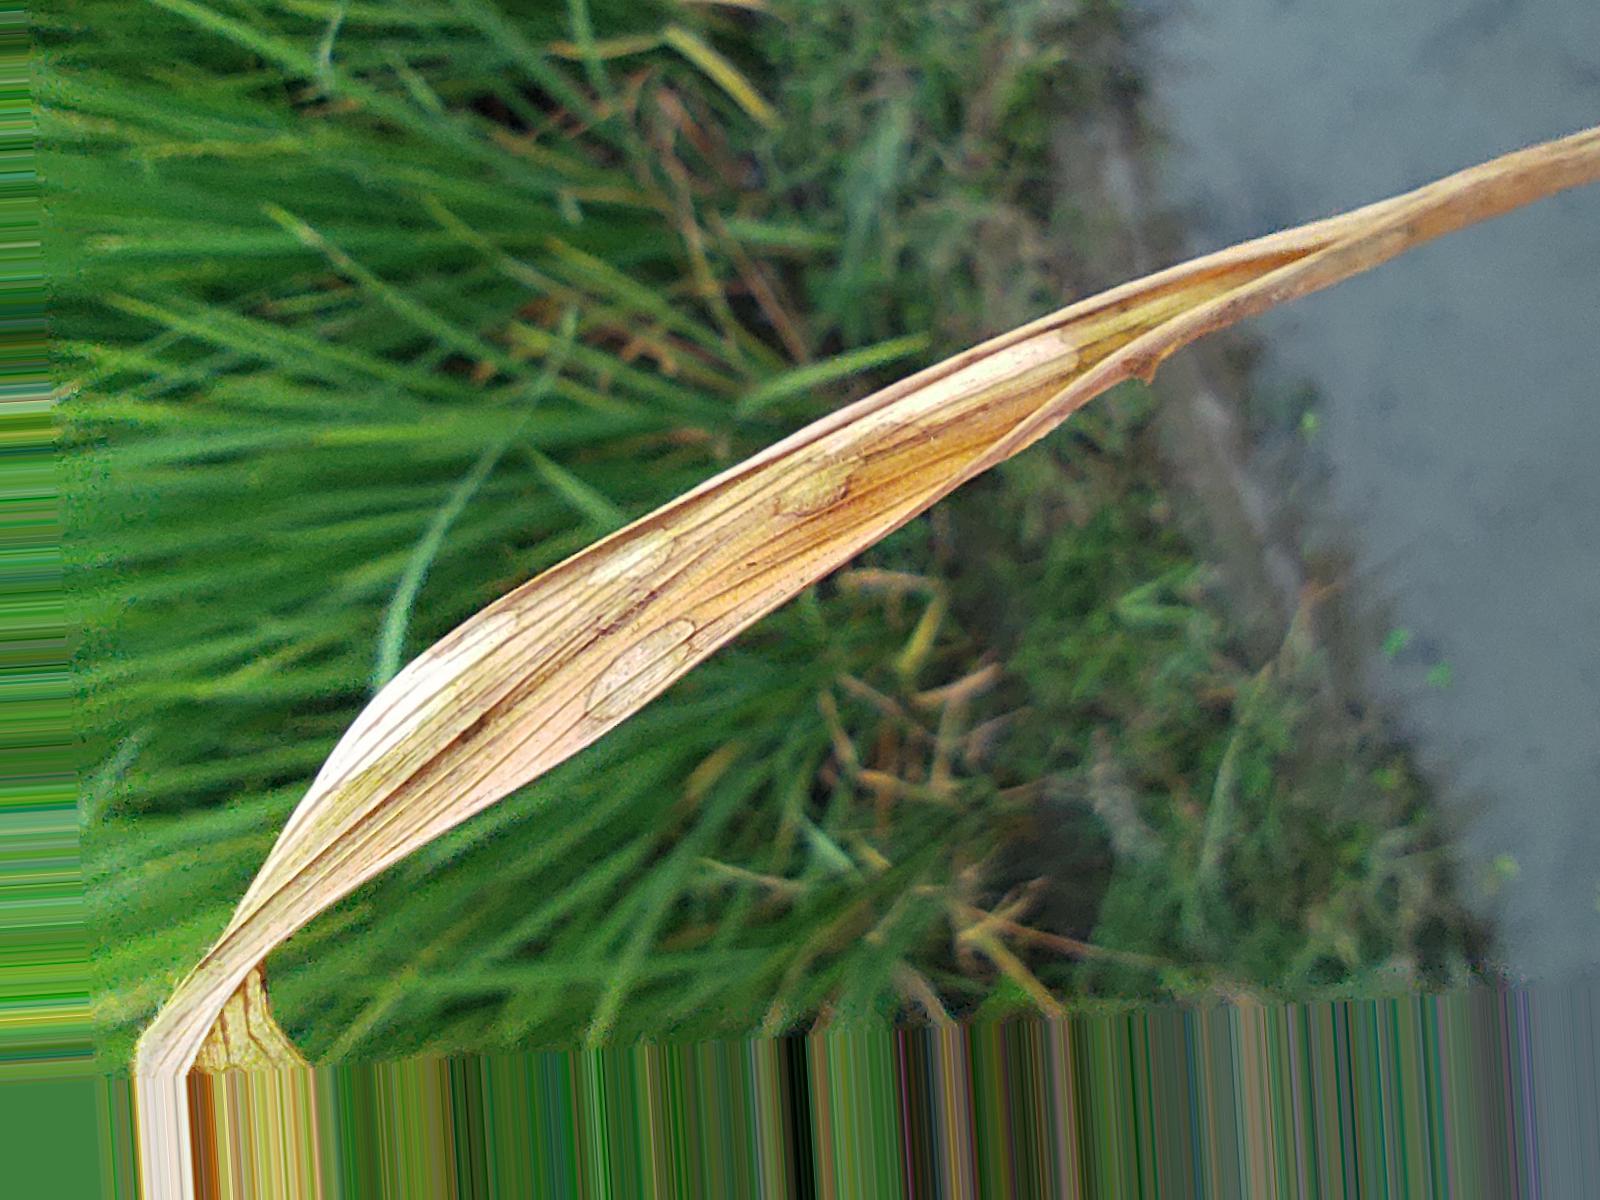
Nhãn: Bệnh Cháy lá ( Leaf scald )